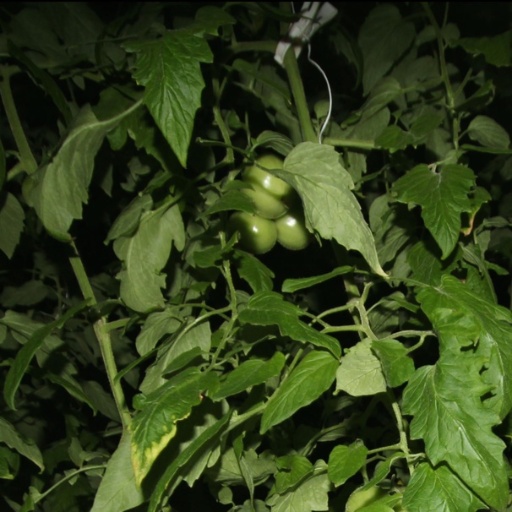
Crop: tomato